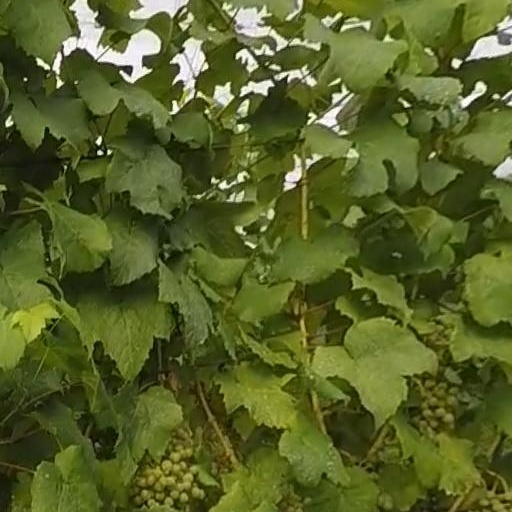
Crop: grape